Limax

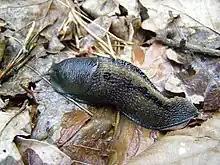
"Limax cinereoniger"

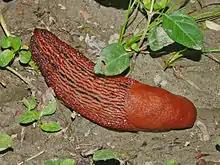
"Limax dacampi"

Some species, such as the leopard slug ("L. maximus"), are beneficial for the garden.